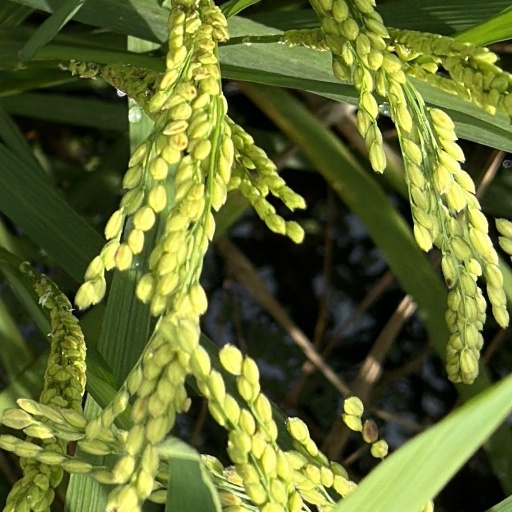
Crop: rice